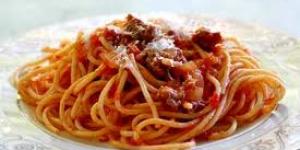
spahggetti